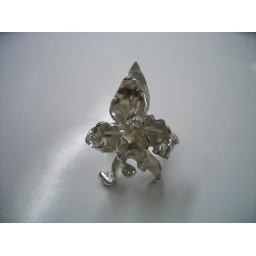
sterling silver orchid with tiny turtle hidden under petal...free form organic design